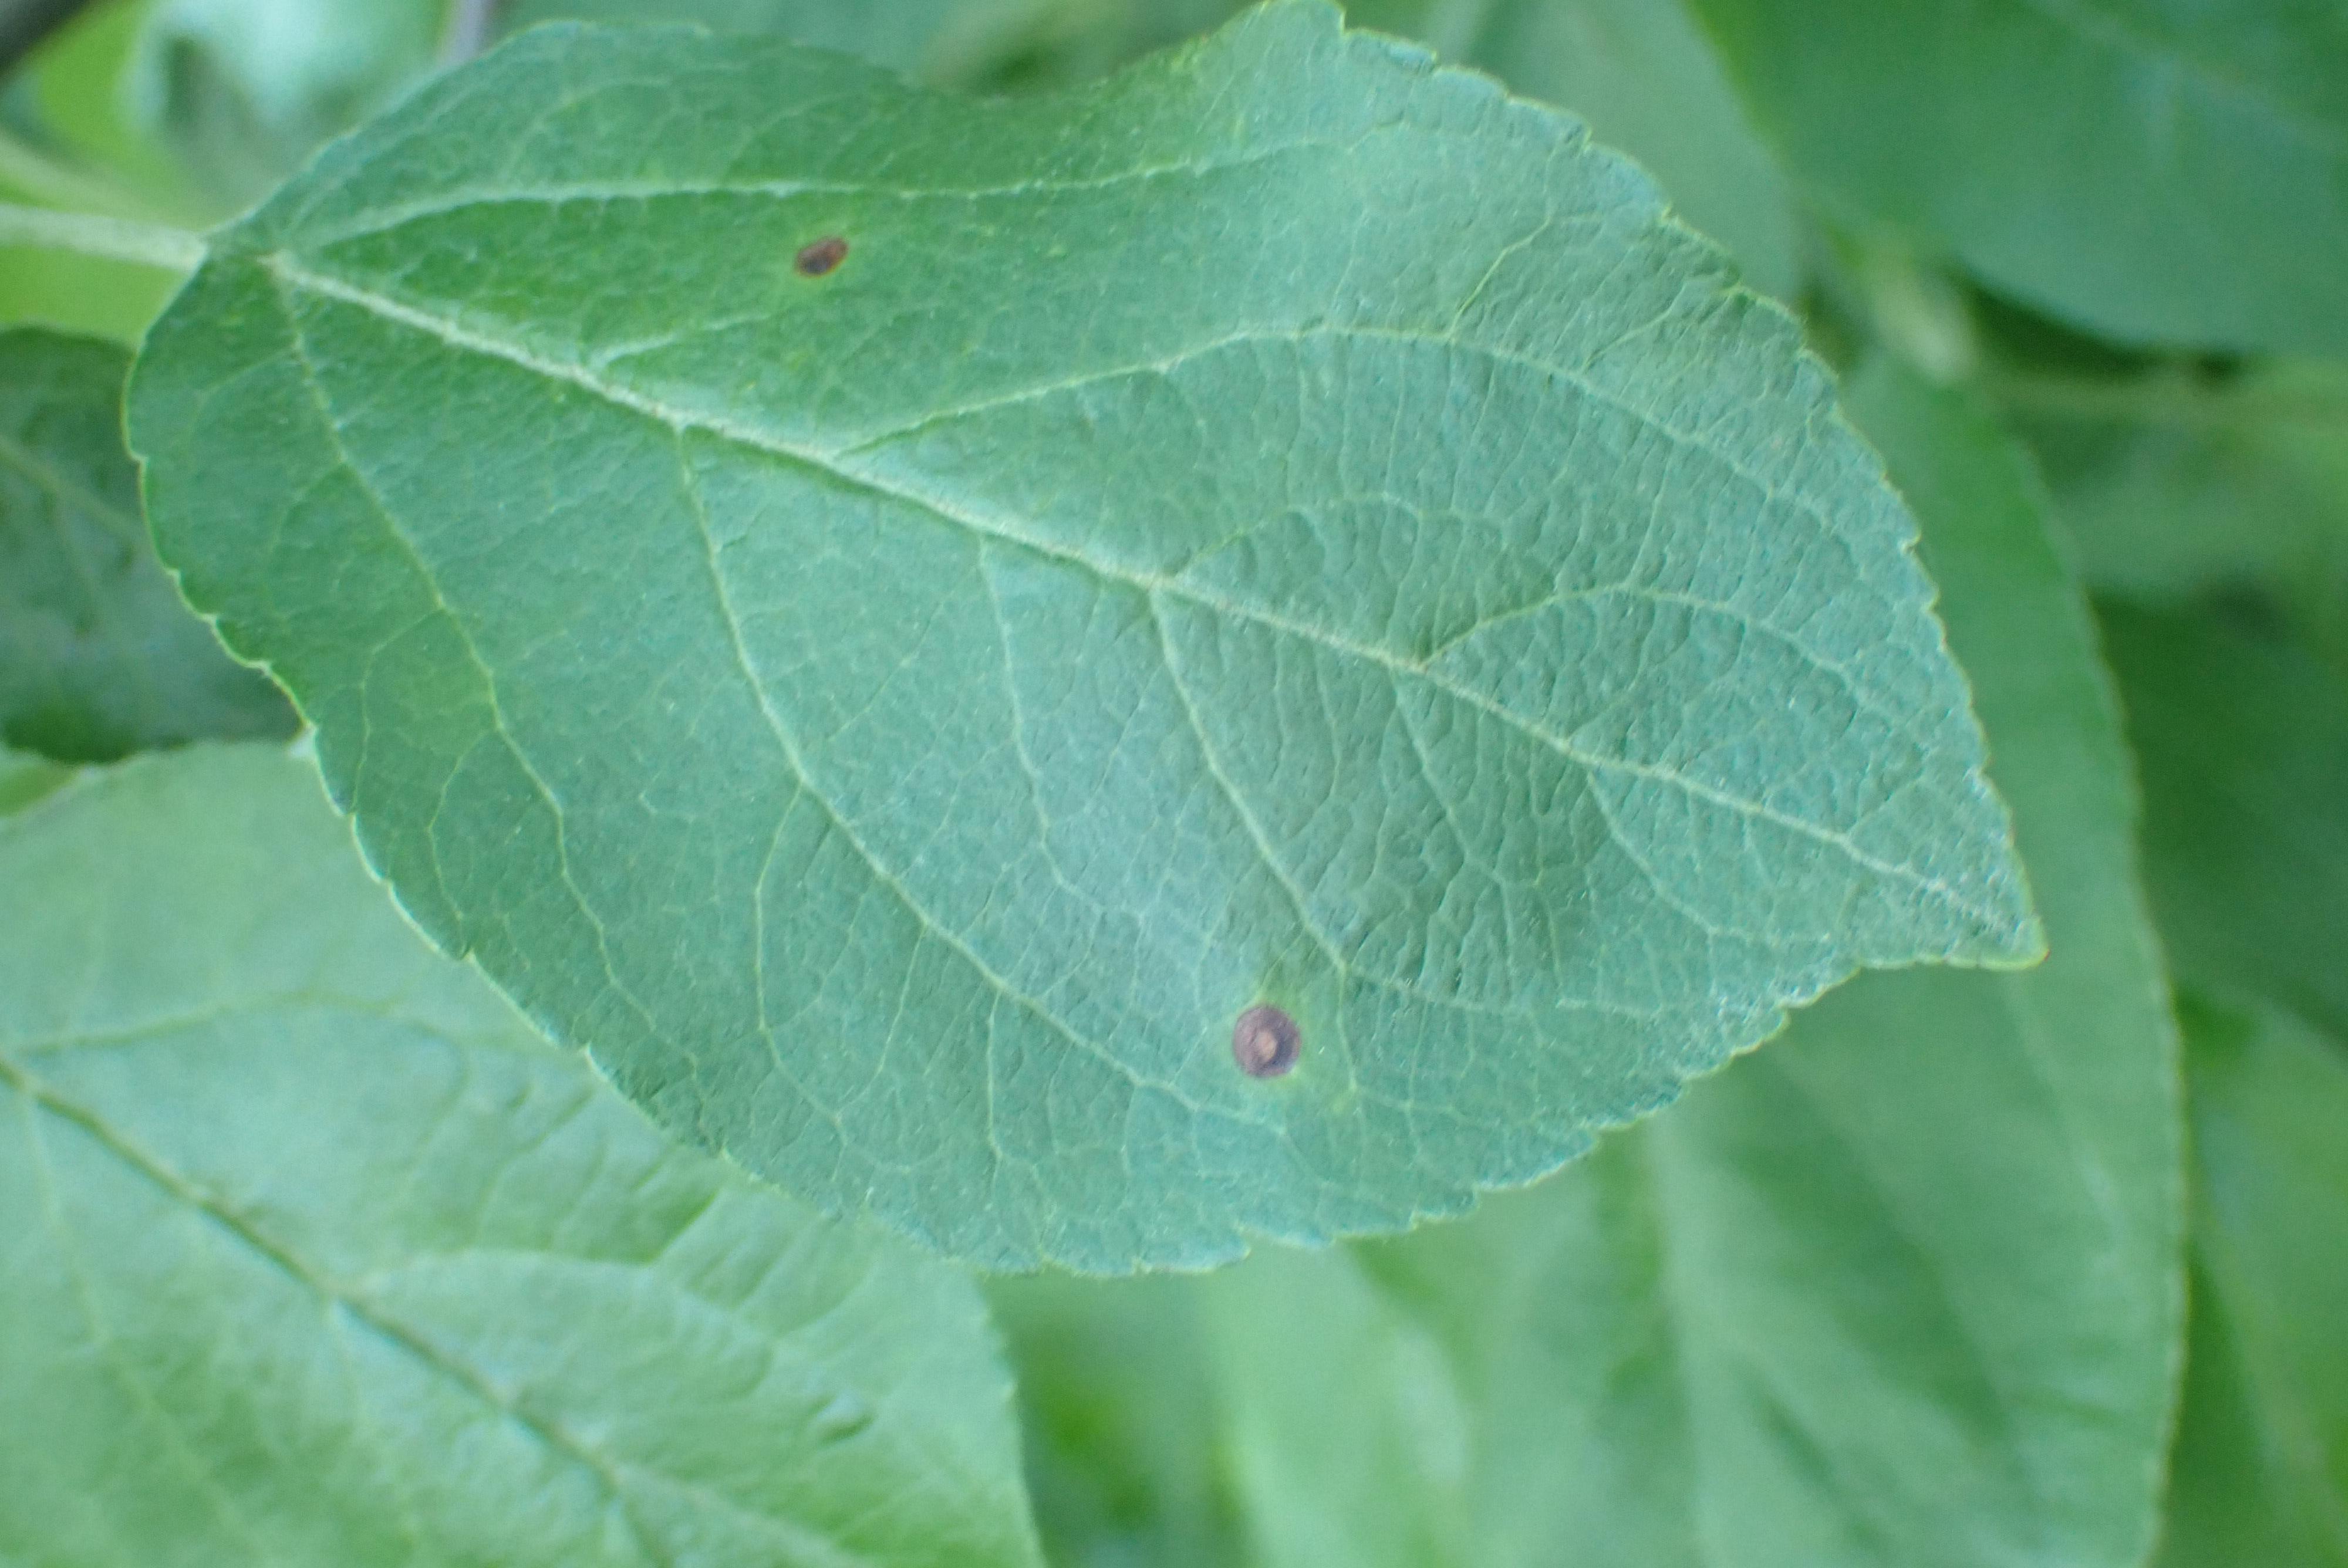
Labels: frog_eye_leaf_spot